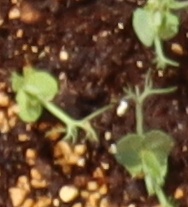
Label: Field Pea